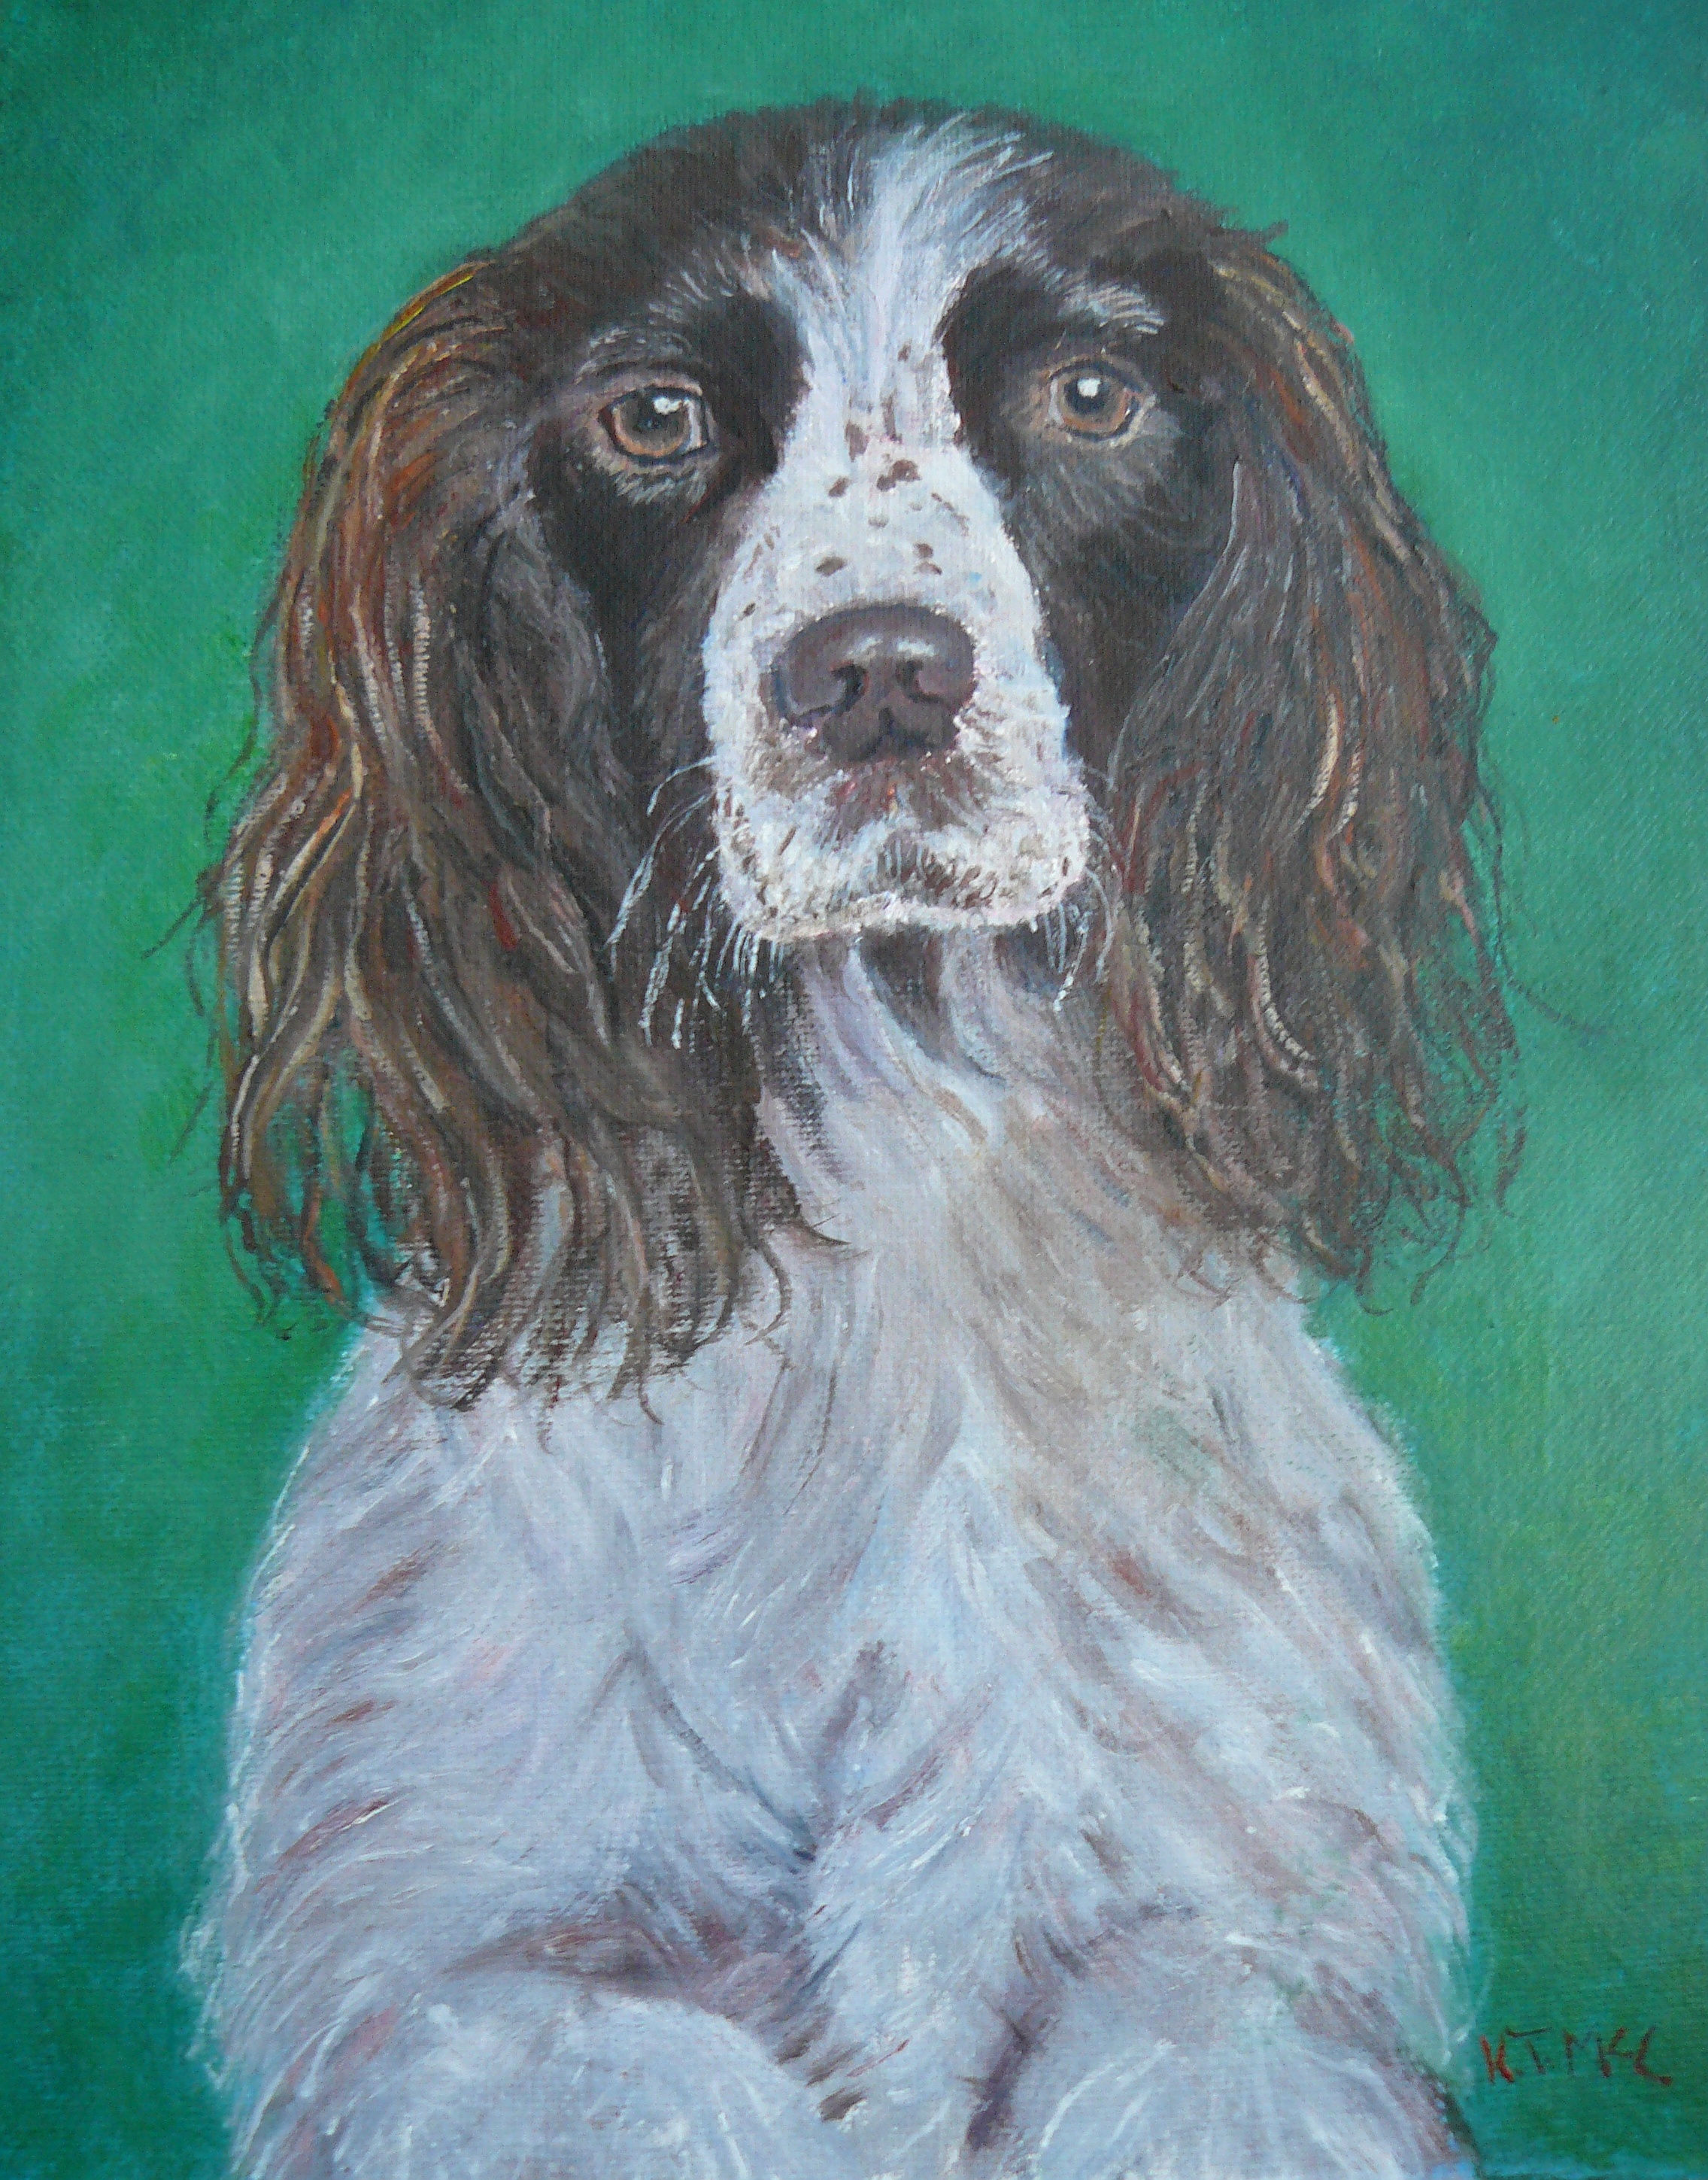
painting, art, dog, dog breed, carnivore, sporting group, french spaniel, snout, liver, spaniel, pointing breed, gun dog, english springer spaniel, cocker spaniel, russian spaniel, companion dog, canidae, hunting dog, working animal, fur, setter, working dog, small m nsterl nder, drawing